Wieting Opera House

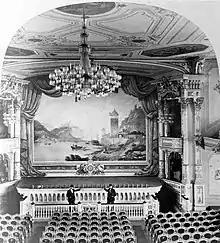
Wieting Opera House interior, 1878

At its peak, the Wieting was considered "one of the premiere theaters in the East". Its construction and the presence of several similar theaters developed the city into a place to try-out plays that would later go to be performed on Broadway. The theater was a member of The Theatrical Syndicate, which gave it "first claim" on a number of Broadway shows and revivals in the area. In 1889 Mary Wieting hired Sam S. Shubert as a treasurer, and two years later made him house manager. He in turn hired his brother, Levi. Sam progressed his career here for a time, producing his first show circa 1896 with a production of "A Texas Steer". However, he left to manage the Bastable Theatre, a local competitor to the Wieting, in December 1897. Shubert led the Bastable in competition with the Wieting and the greater Theatrical Syndicate.